Pitfall trap

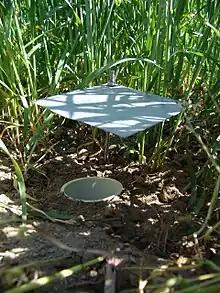
A Barber pitfall trap, designed to catch small epigeic animals, particular arthropods

A pitfall trap is a trapping pit for small animals, such as insects, amphibians and reptiles. Pitfall traps are a sampling technique, mainly used for ecology studies and ecologic pest control. Animals that enter a pitfall trap are unable to escape. This is a form of passive collection, as opposed to active collection where the collector catches each animal (by hand or with a device such as a butterfly net). Active collection may be difficult or time-consuming, especially in habitats where it is hard to see the animals such as in thick grass.